Children's book illustration

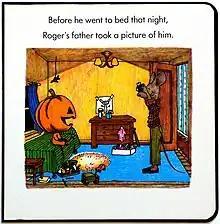
Example of a modern illustration from "The Halloween Play" (2013) written and illustrated by Felicia Bond

The boundary between illustrations for children and adults can be blurry, and throughout their careers many illustrators have created works for children and adults and cannot be simply classified as children illustrators. William Feaver noted that some picture books "were produced as de luxe gift-objects for adults to browse through" (such as the works of Edmund Dulac, Arthur Rackham or Kay Nielsen); others have passed boundaries as genres and tastes changed. He also observed that "many of the illustrations most enjoyed by children... were not specifically intended for them", citing examples of works by illustrators like W. Heath Robinson, Thomas Bewick or George Cruikshank. He further notes that in cases of Kate Greenaway, Randolph Caldecott or Robinson they "were all-purpose graphic artists who happened to hit on winning treatments of staple children's material... success made them specialists".